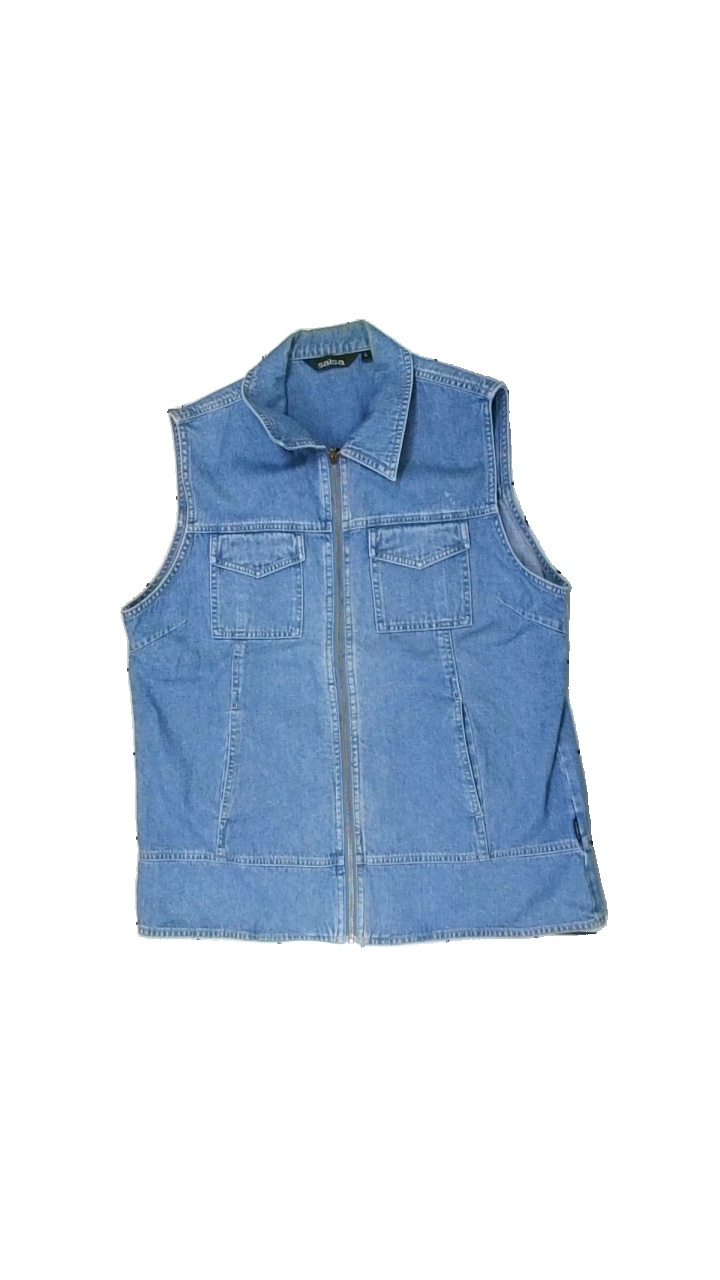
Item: Vest (Unisex)
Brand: Salsa
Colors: Blue
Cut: Regular
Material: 100% cotton
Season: All
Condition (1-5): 3
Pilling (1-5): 5
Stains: Minor
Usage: Export
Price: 50-100